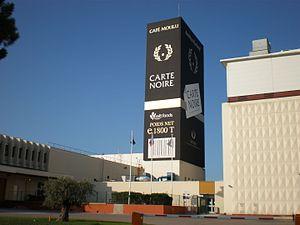
Usine de torréfaction de café Jacques Vabres/Carte Noire de Lavérune (Hérault)
Lavérune est une commune française située dans le département de l'Hérault en région Occitanie.
Carte Noire est une marque de café appartenant à la société italienne Luigi Lavazza depuis février 2016. Avant cette date, elle faisait partie du groupe américain Mondelēz International, issu d'une scission de l'américain Kraft Foods.